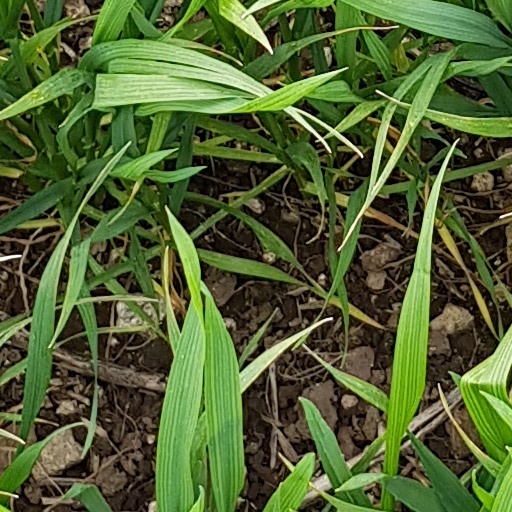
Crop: wheat